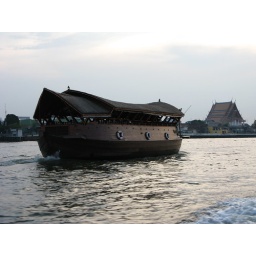
An oddly shaped boat on the river in Bangkok